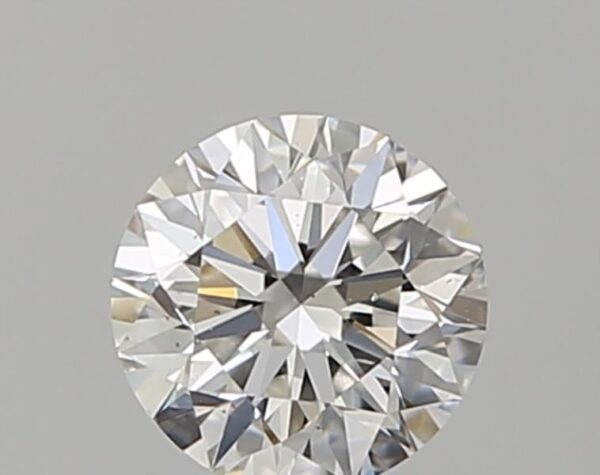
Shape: round
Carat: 0.5
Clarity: VS2
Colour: E
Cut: EX
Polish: EX
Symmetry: VG
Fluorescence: ST
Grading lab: GIA
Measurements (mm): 5.04 x 5.06 x 3.17